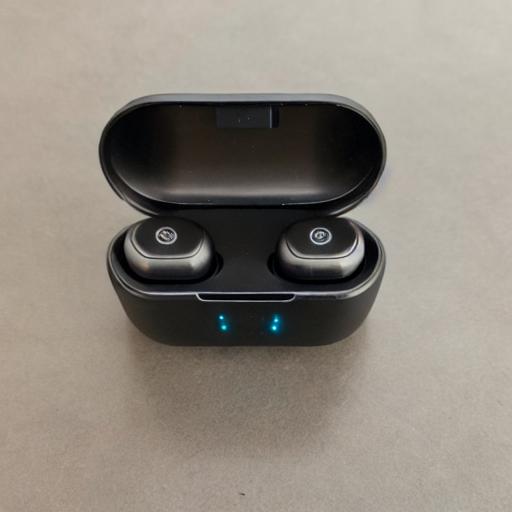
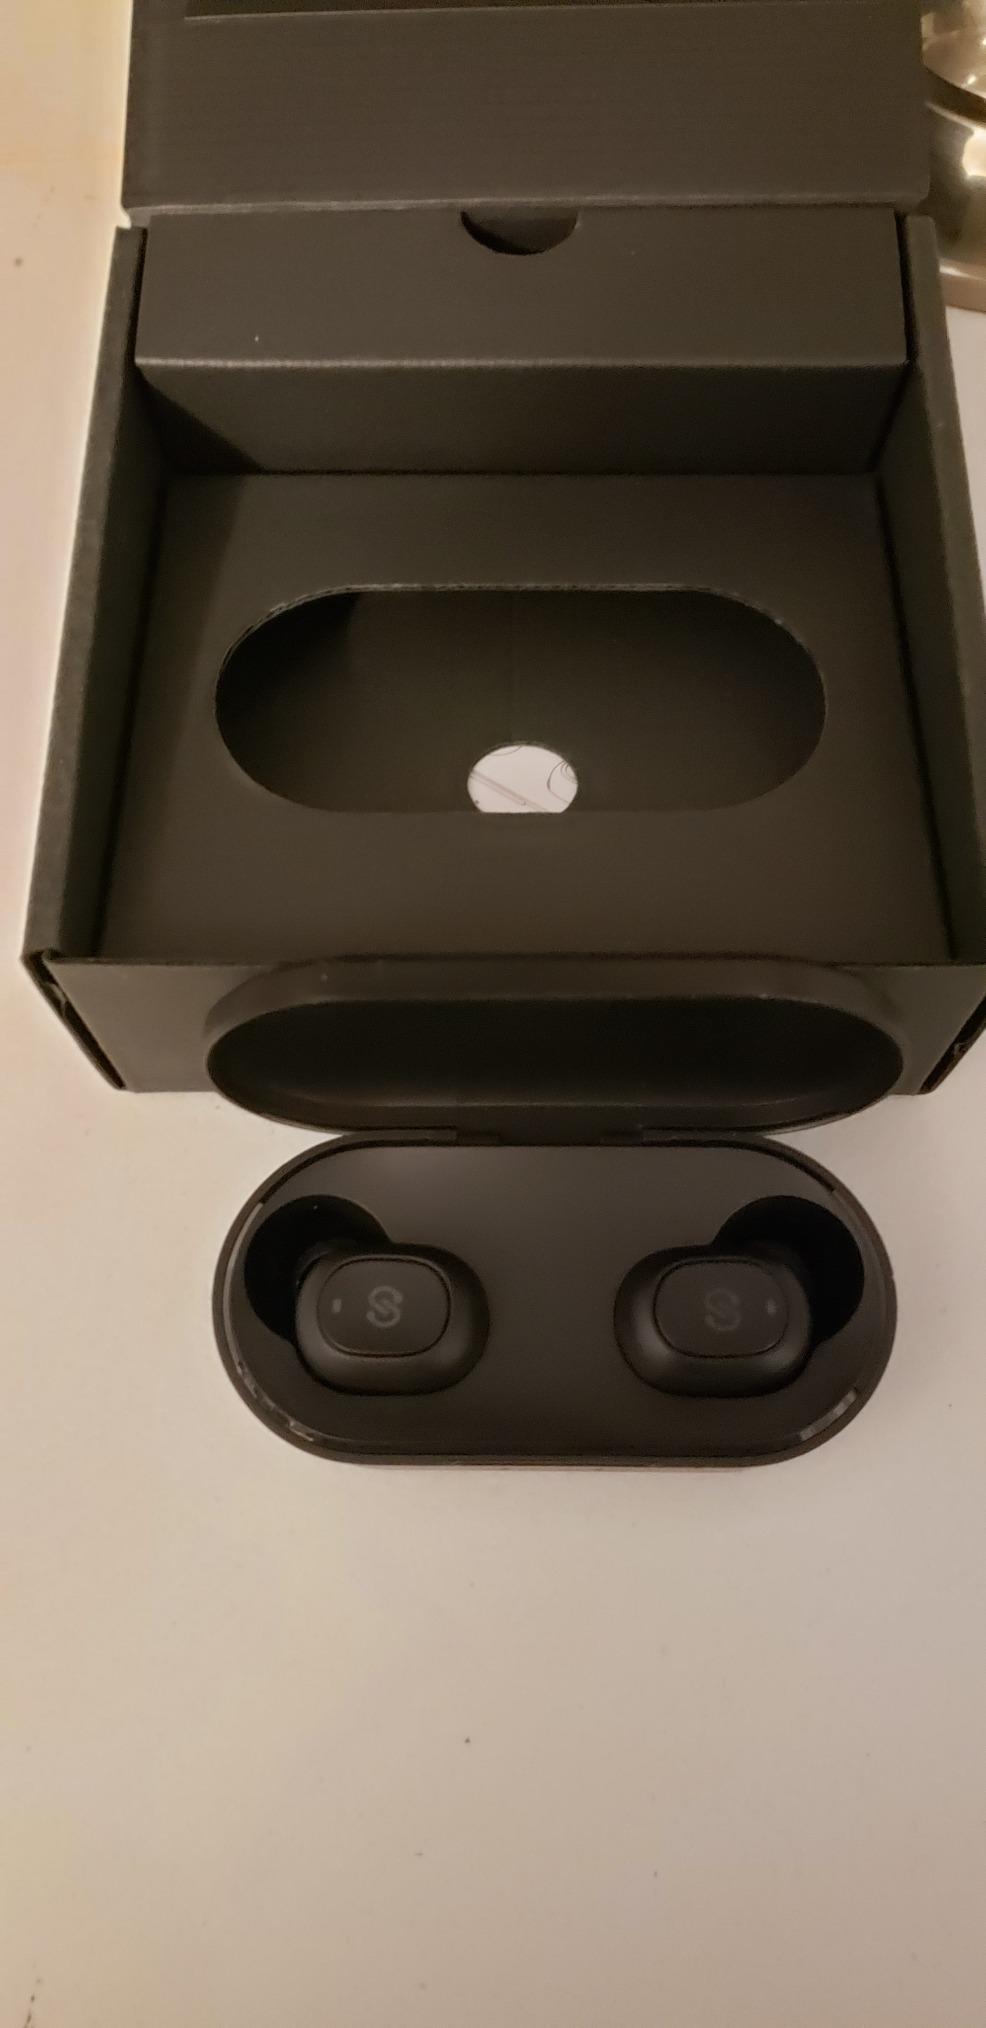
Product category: earbuds
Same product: no